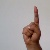
The image shows a hand gesture representing the letter 'D' in Indian Sign Language.